Faux bois

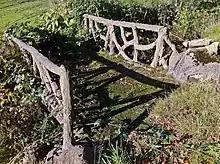
Bridge with "faux bois" railings at Soestdijk Palace.

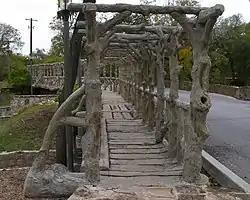
Brackenridge Park bridge by Dionicio Rodriguez in San Antonio, Texas.

Faux bois (from the French for "false wood") refers to the artistic imitation of wood or wood grains in various media. The craft has roots in the Renaissance with trompe-l'œil. It was probably first crafted with concrete using an iron armature by garden craftsmen in France called "rocailleurs" using common iron materials: rods, barrel bands, and chicken wire.